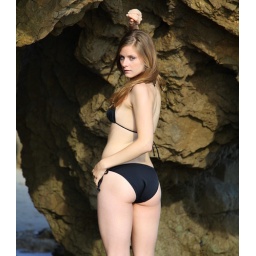
Photoshoot of a pretty model with long blonde hair and blue eyes in a black bikini.